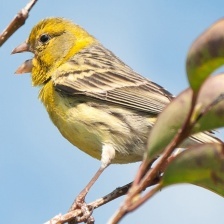
Species: CANARY
Scientific name: SERINUS CANARIA DOMESTICA